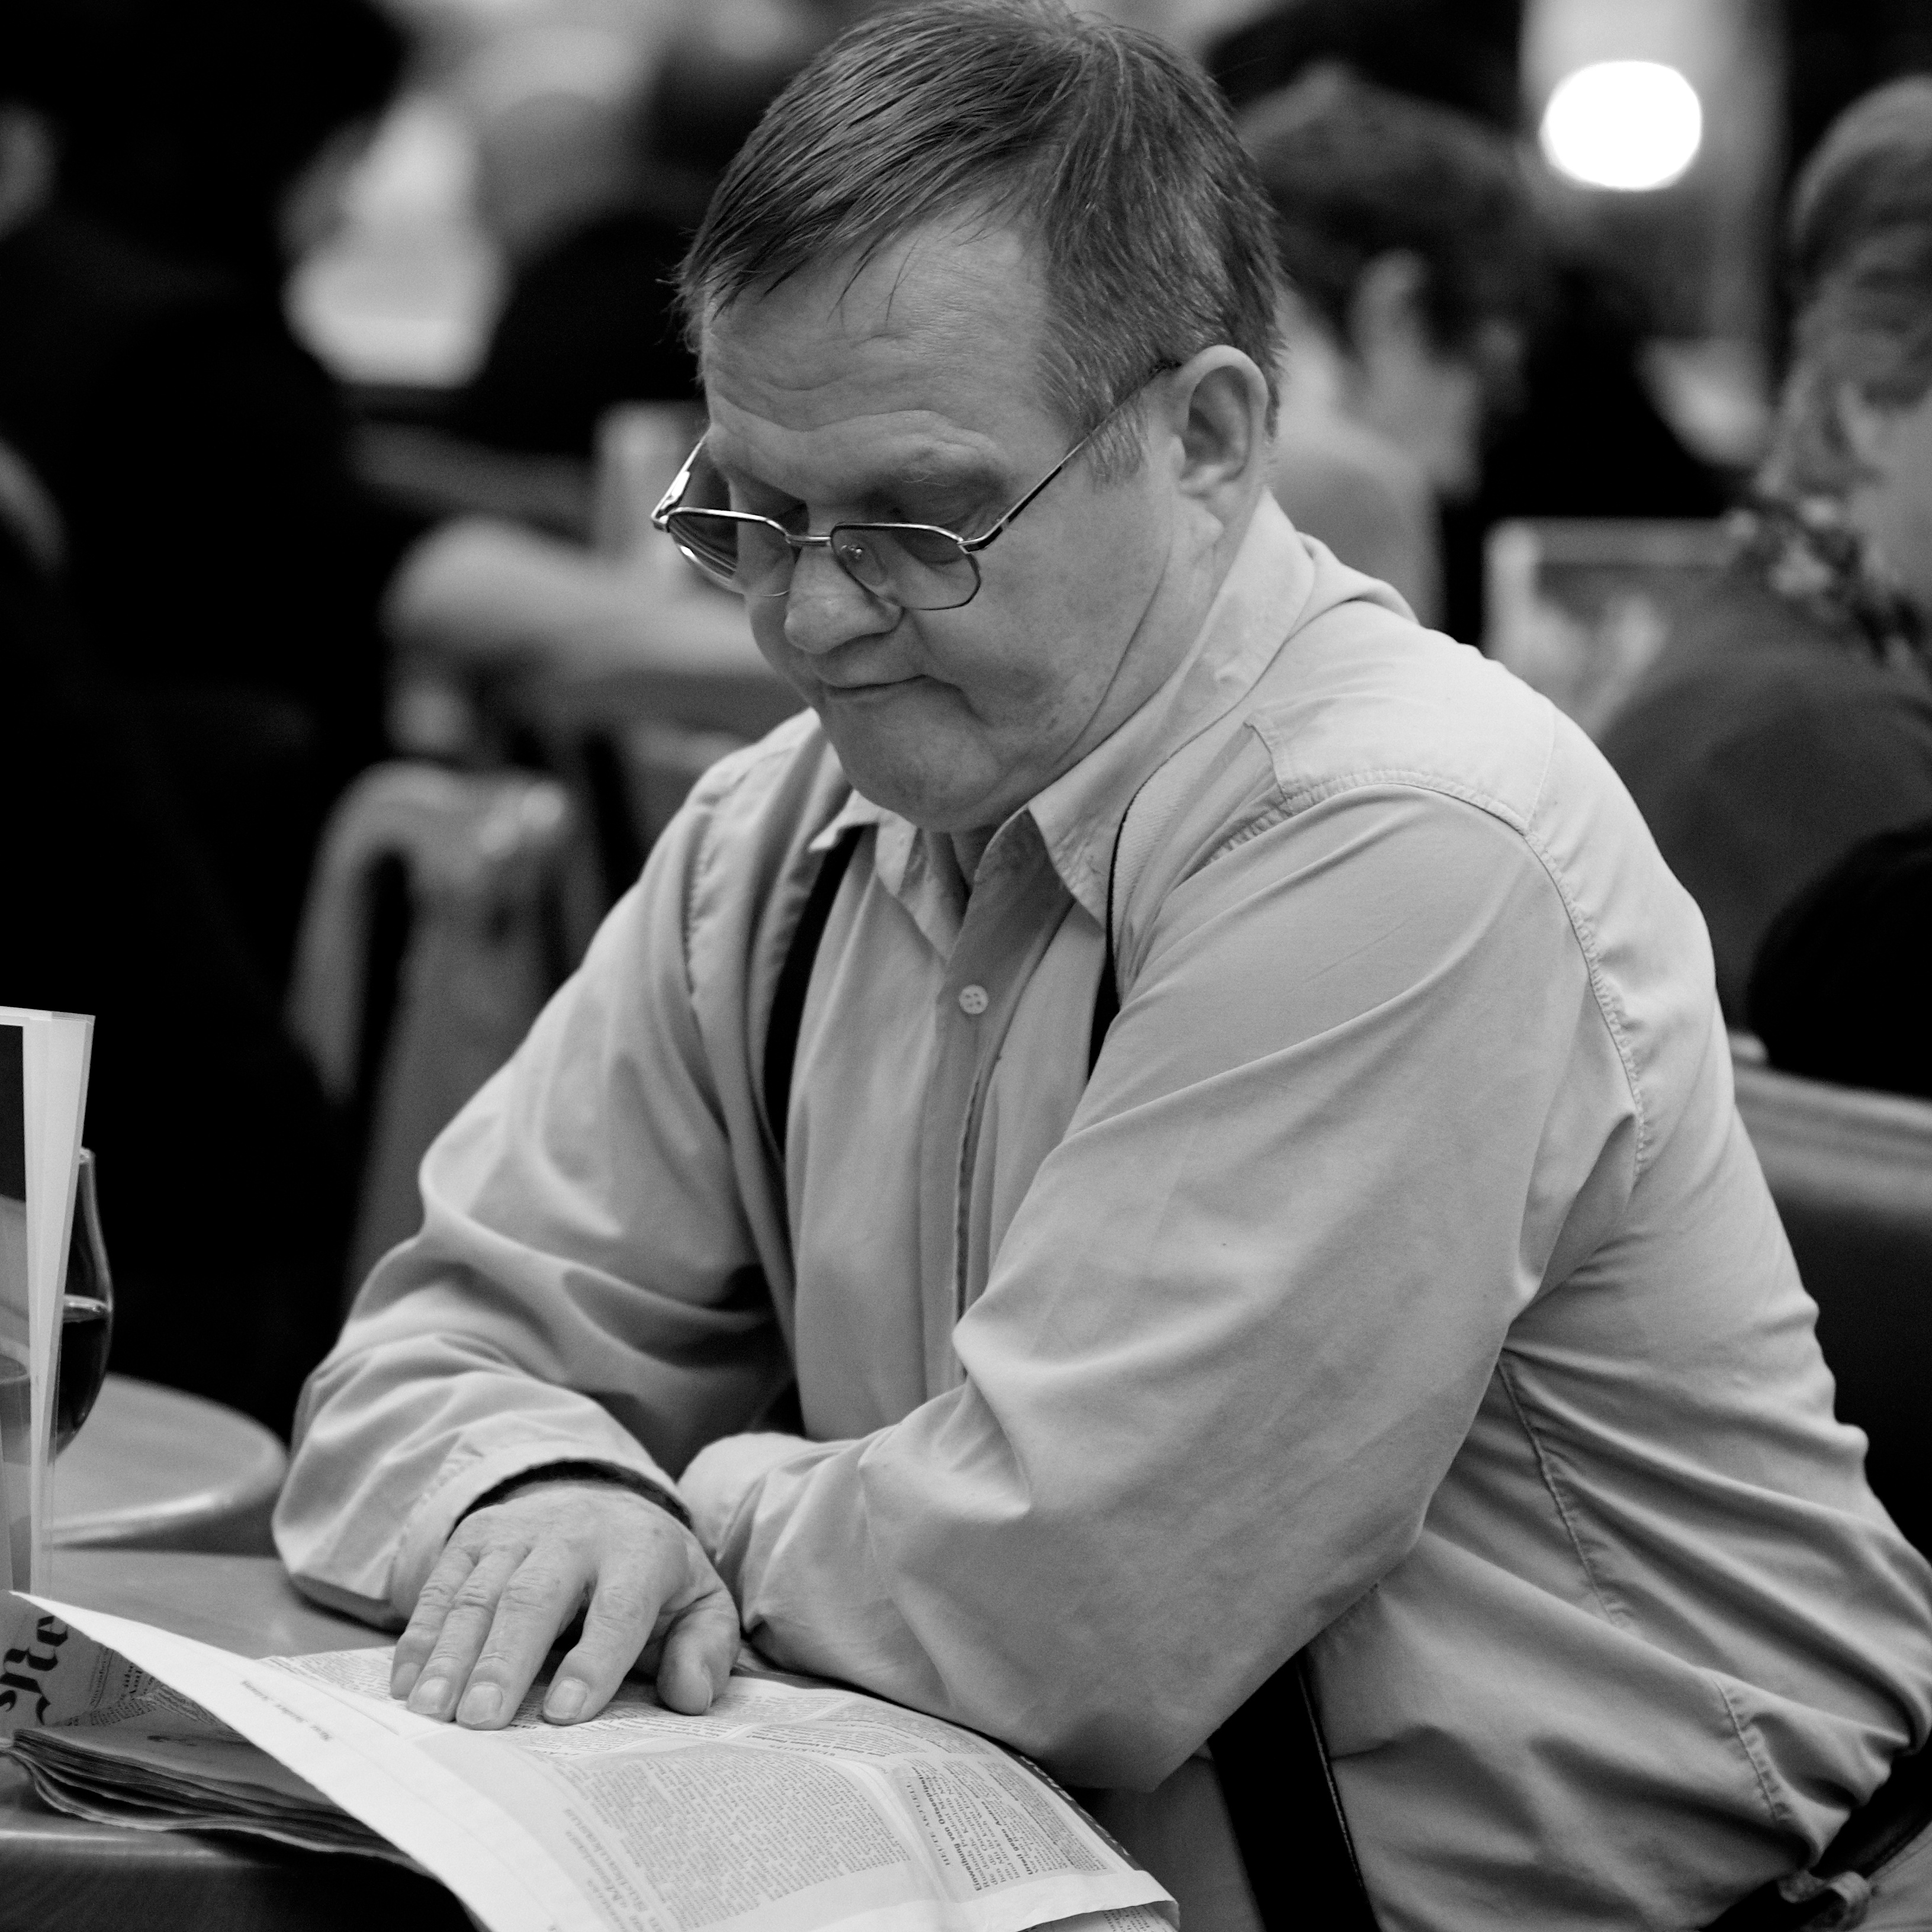
man, person, black and white, white, street, photography, ebook, portrait, sitting, training, black, monochrome, conversation, streetphotography, flickr, thomas, video, glasses, olympus, photograph, omd, fuji, leica, monochrom, leuthard, hcb, thomasleuthard, streettogs, monochrome photography, human positions